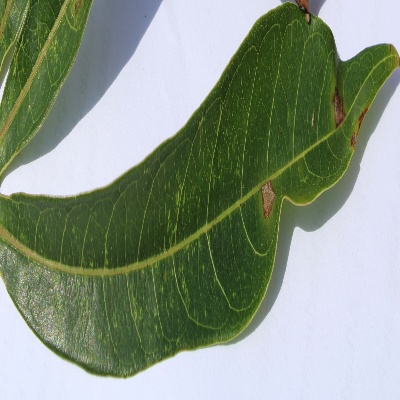
Crop: Cassava
Condition: bacterial blight